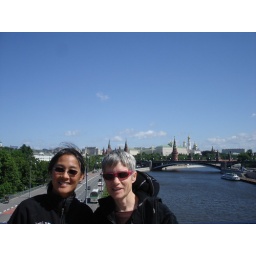
The wall of the KremlinThe Kremlin(white church in the background)St. Issac's